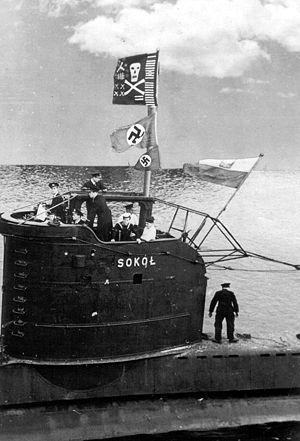
Jerzy Karol Koziołkowski est un officier sous-marinier polonais lors de la Seconde Guerre mondiale.